The Captain's Captain

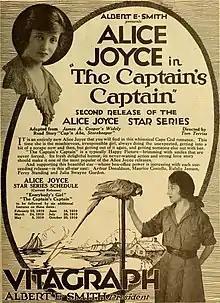
Advertisement

The Captain's Captain is a lost 1919 silent film comedy drama directed by Tom Terriss and starring Alice Joyce. It is based on a novel by James A. Cooper. It was produced and released by Vitagraph Company of America.